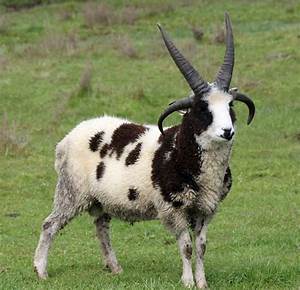
Label: sheep